Emergency medical services

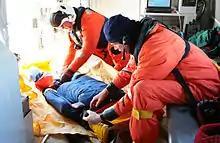
Training for EMS in Estonia.

Charities or non-profit ambulance departments operate some emergency medical services. They are primarily staffed by volunteers, though many also have paid personnel. These may be linked to a volunteer fire service, and some volunteers may provide both services. Some ambulance charities specialize in providing cover at public gatherings and events (e.g. sporting events), while others provide care to the wider community.